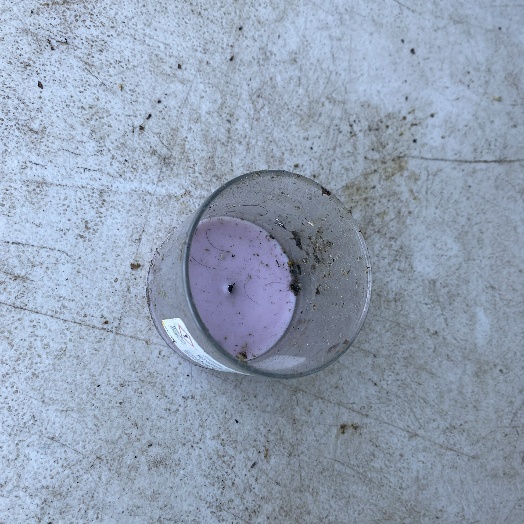
Label: Glass